Adrienne D'Ambricourt

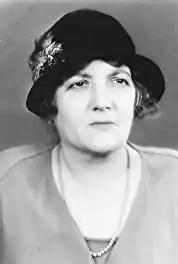

Adrienne D'Ambricourt (born Adrienne Dumontier; 2 June 1878 – 6 December 1957) was a French-American actress of the silent and sound film eras. She was born in Paris, and emigrated to the United States after the end of World War I.